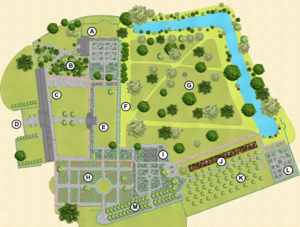
Le château de Sissinghurst en Angleterre est une résidence historique dans le comté du Kent, à environ 40 km au sud-ouest de Canterbury. Elle est célèbre par son jardin aménagé à partir de 1930 par Vita Sackville-West et son mari Harold Nicolson. Aujourd'hui, Sissinghurst appartient au National Trust.